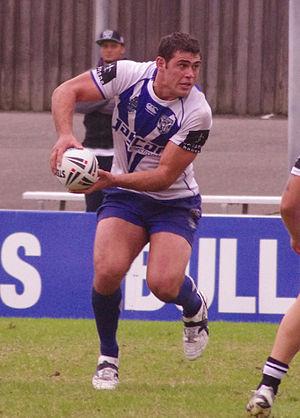
Dale Finucane, né le 7 septembre 1991 à Bega, est un joueur de rugby à XIII australien au poste de deuxième ligne ou de troisième ligne dans les années 2010. Il fait ses débuts en National Rugby League en 2012 avec le Bulldogsde Canterbury-Bankstown. Il se fait rapidement une place de titulaire au sein des Bulldogs puis rejoint en 2015 le Storm de Melbourne avec qui il remporte la NRL en 2017 et le World Club Challenge en 2018.